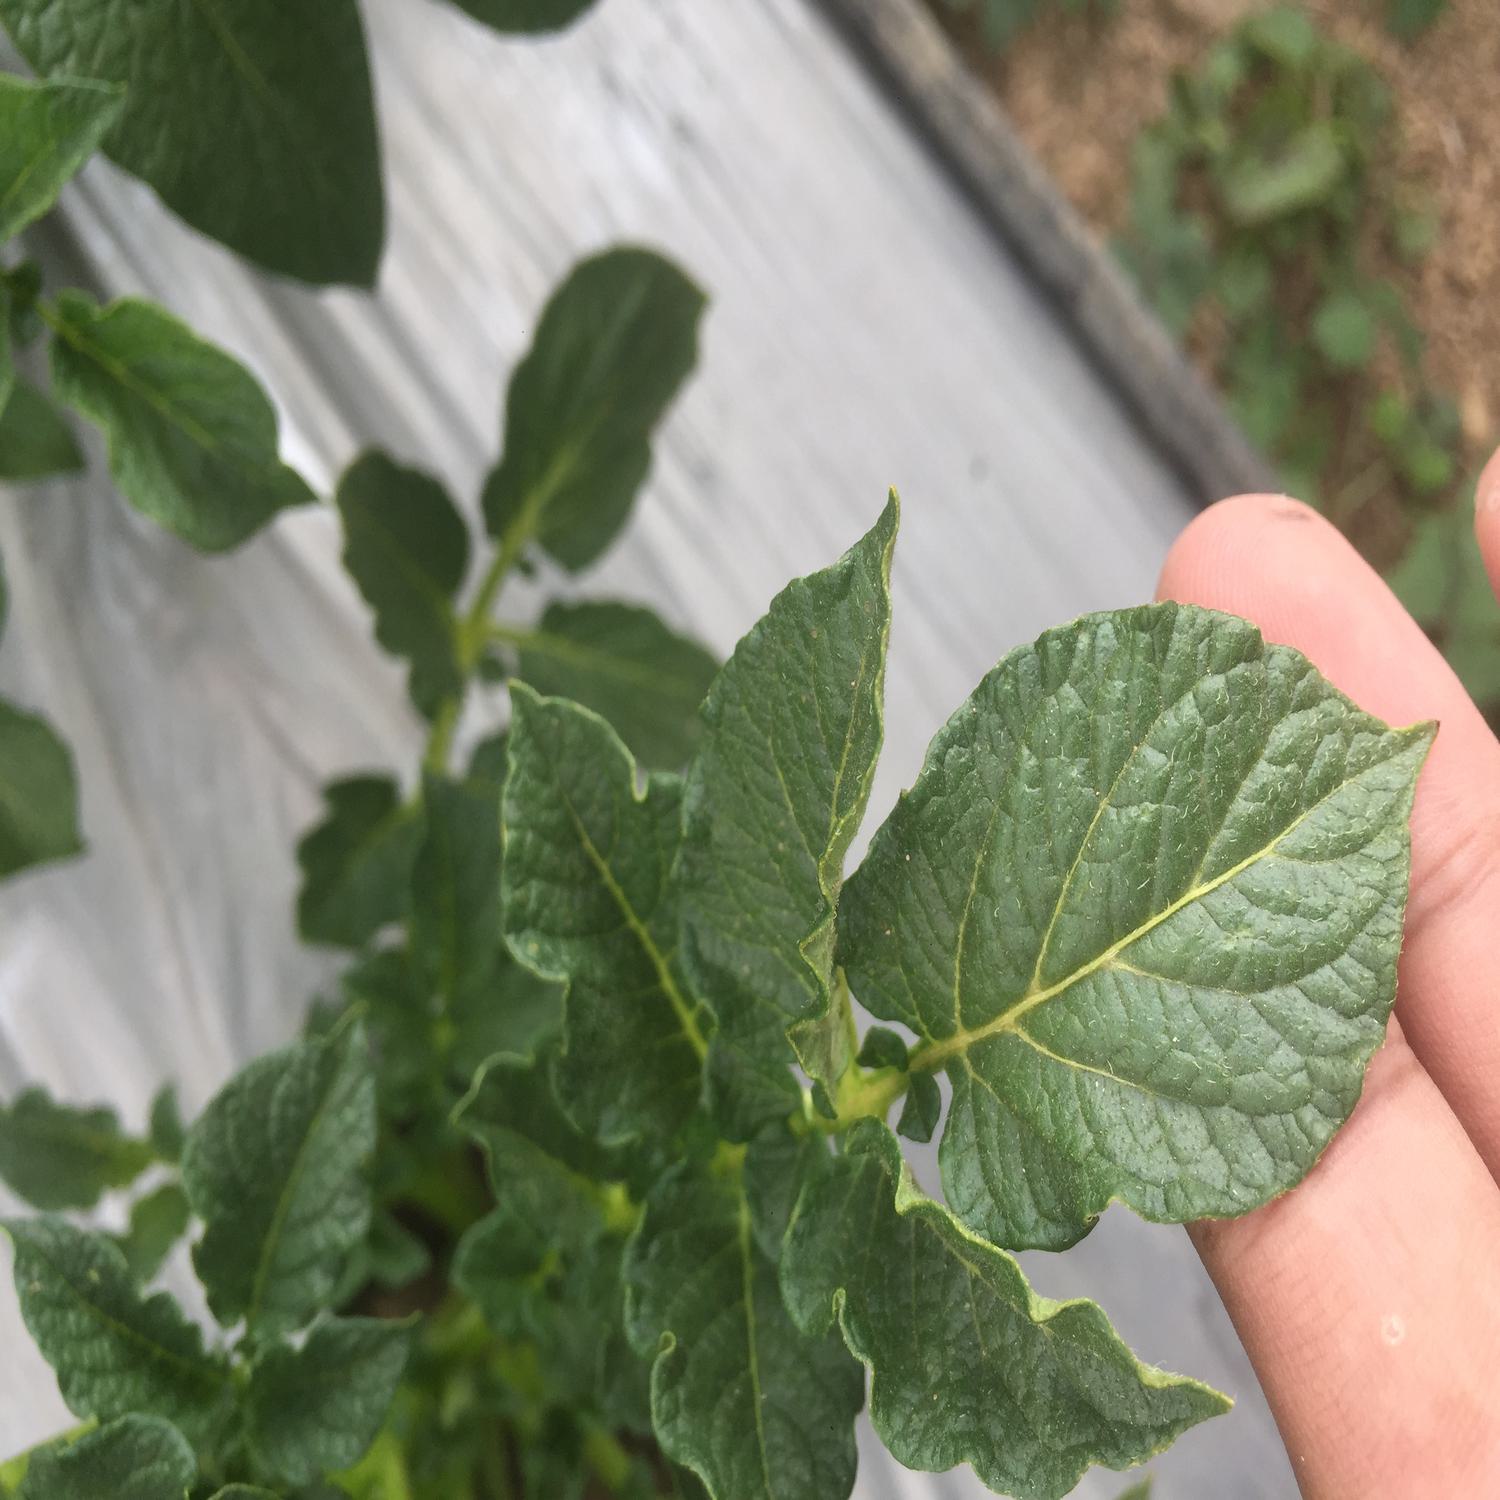
Etiqueta: Virus